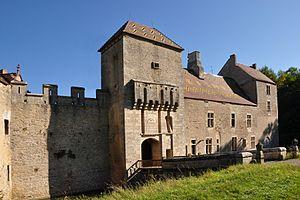
Cet article recense de manière non exhaustive les châteaux, maisons fortes, mottes castrales, situés dans le département français de la Côte-d'Or. Il est fait état des inscriptions et classements au titre des monuments historiques.
Cet article recense une partie des monuments historiques de la Côte-d'Or, en France.
Un certain nombre d'œuvres cinématographiques et télévisuelles ont été tournés dans le département de la Côte-d'Or.